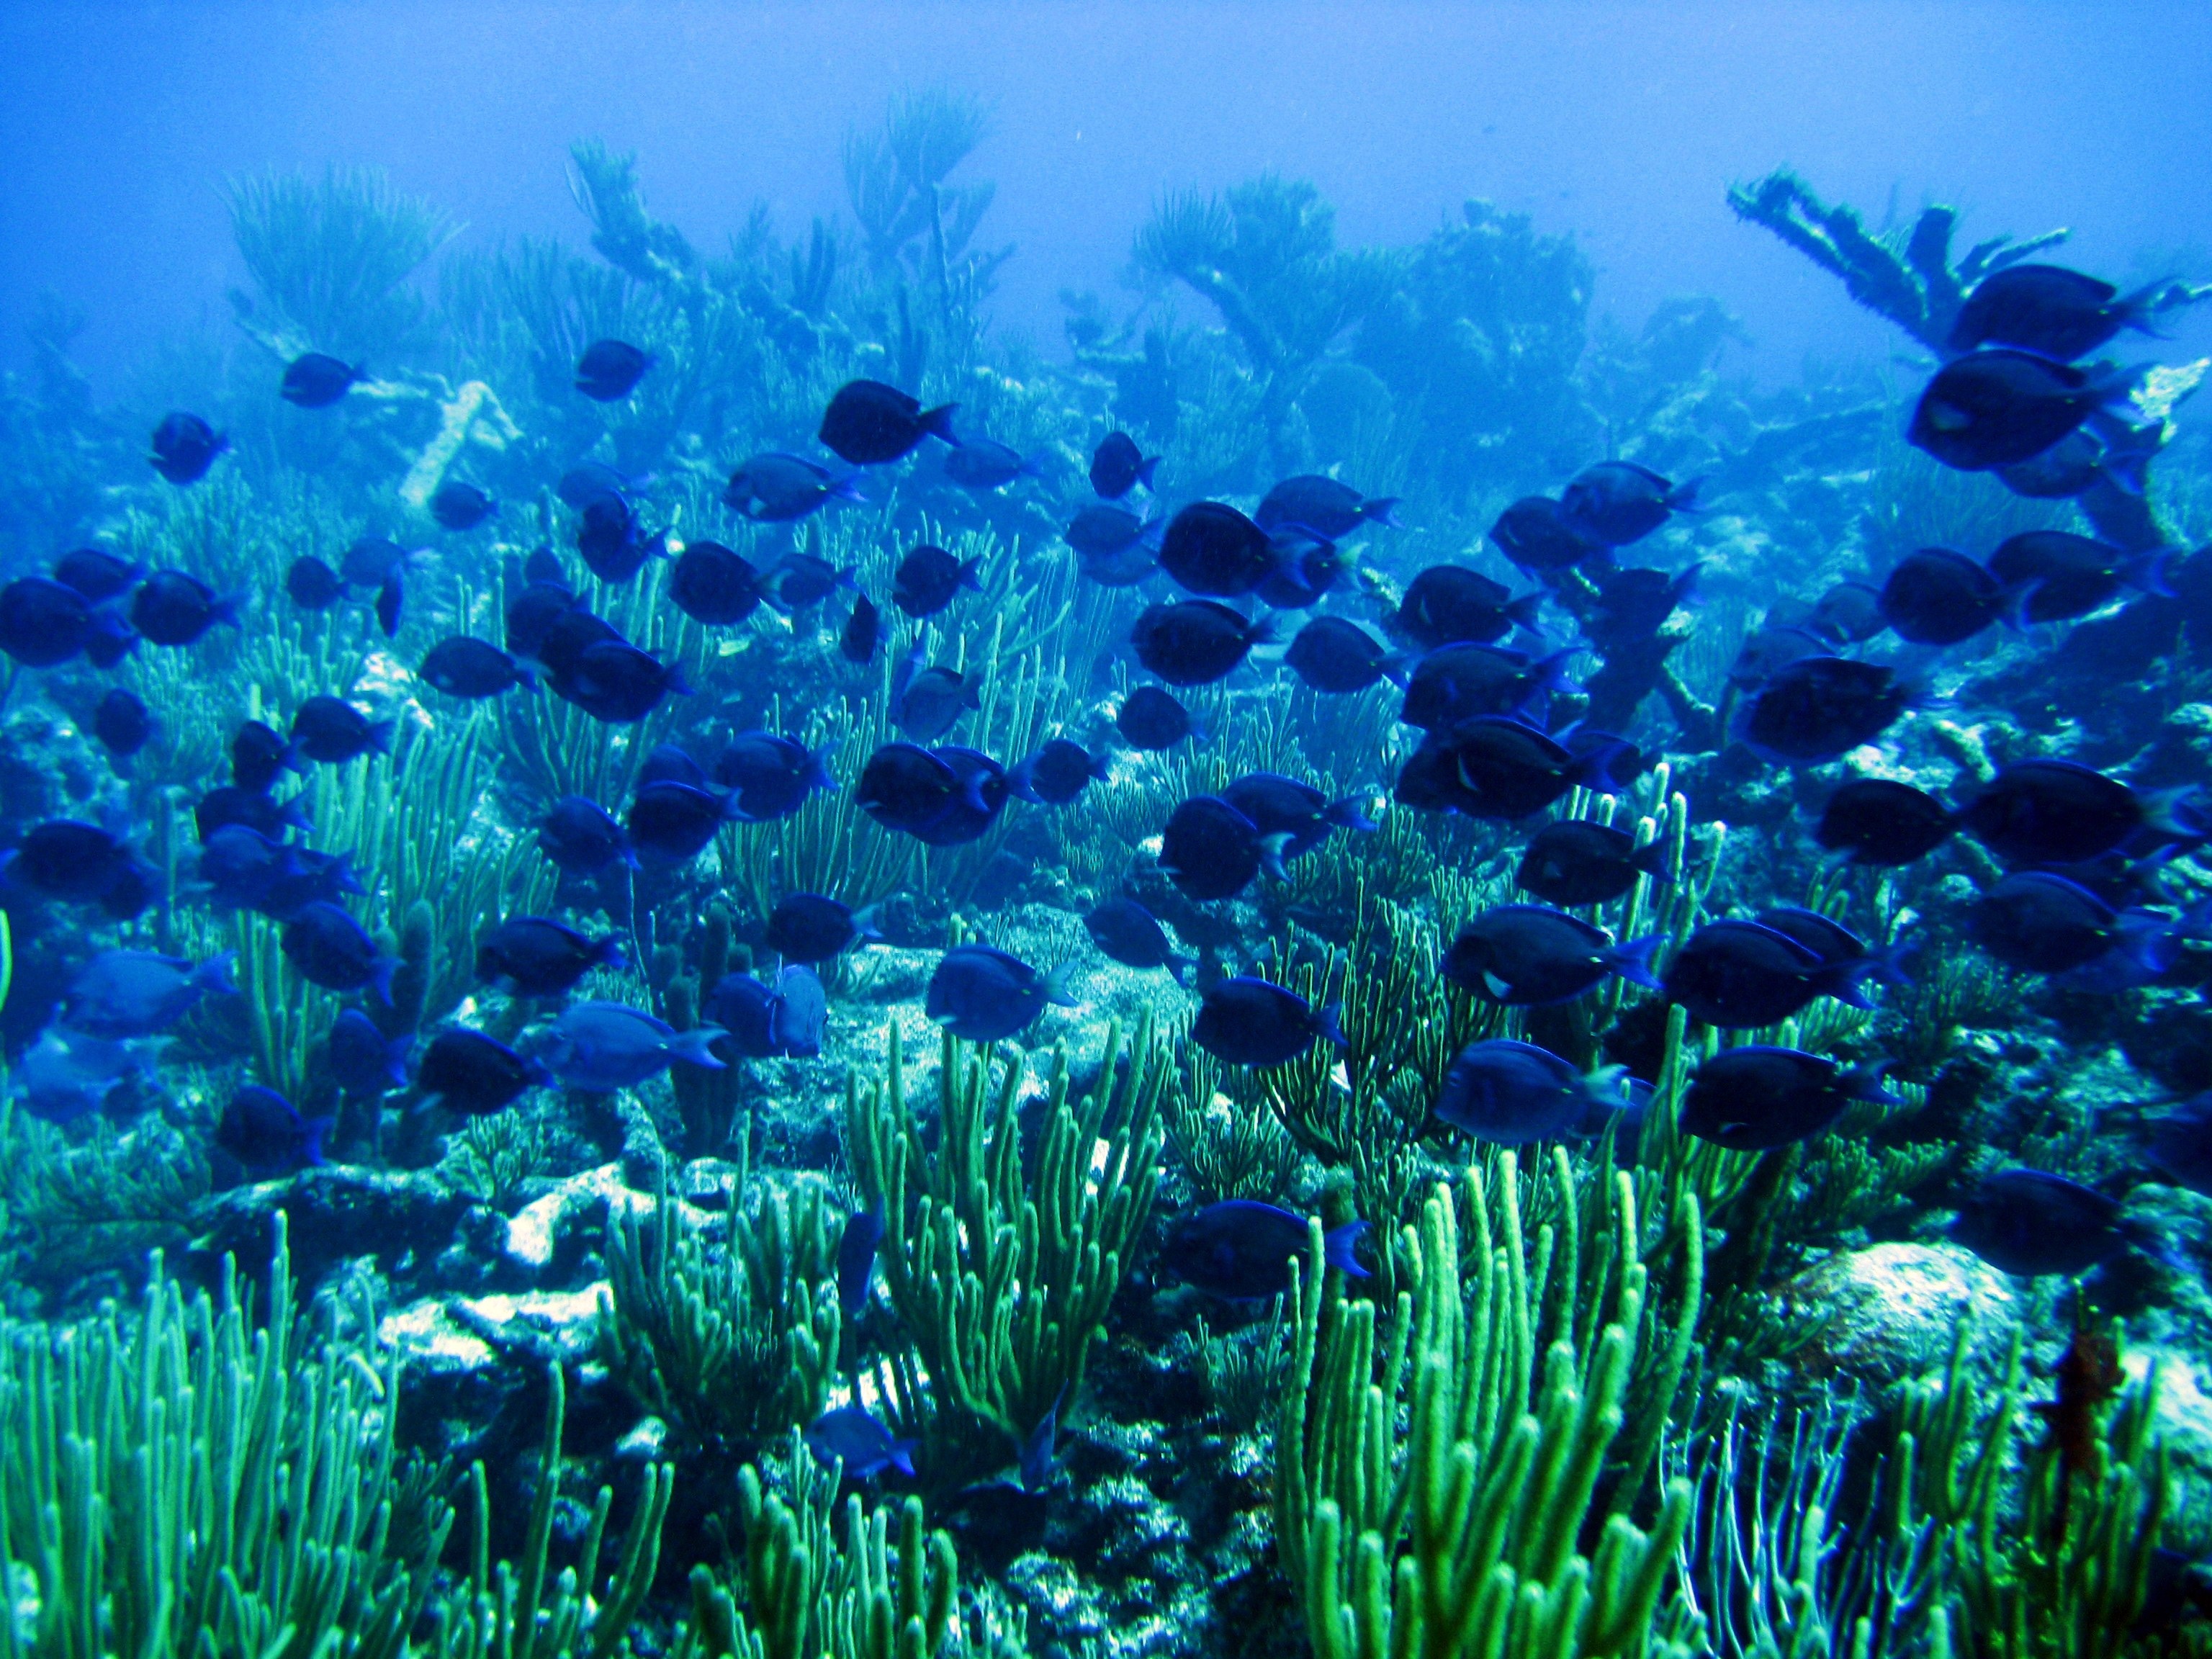
sea, ocean, wildlife, underwater, tropical, biology, fish, coral, swimming, coral reef, reef, aquarium, marine, school, habitat, ecosystem, saltwater, blue tang, natural environment, marine biology, coral reef fish